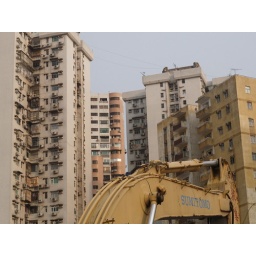
The tower blocks look look like sitting ducks waiting for certain death by the digger machine!